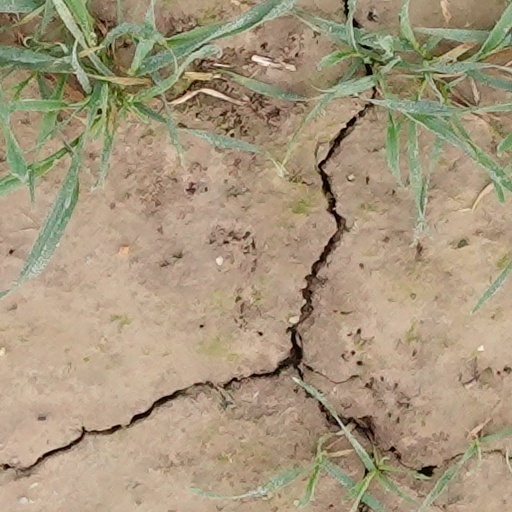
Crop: wheat